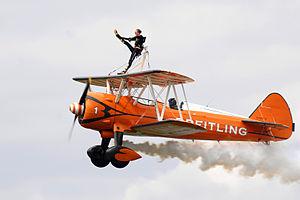
Le cirque volant est une forme de divertissement/sport dans laquelle des pilotes et des cascadeurs exécutent des tours, individuellement ou en groupes. Conçu pour impressionner les gens avec l'habileté des pilotes et la robustesse des avions, il est devenu populaire aux États-Unis au cours des années folles.